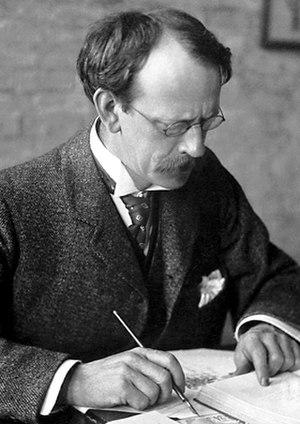
Mai
L'électricité existe depuis les débuts de l'univers qui est composé, selon des principes physiques, de « matière ». Son histoire vue par les hommes remonte aux débuts de l'humanité, car l'électricité est partout présente, très discrète la majorité du temps. Elle se manifeste parfois de manière très spectaculaire et brutale : par exemple sous forme d'éclairs associés au tonnerre et à des destructions.